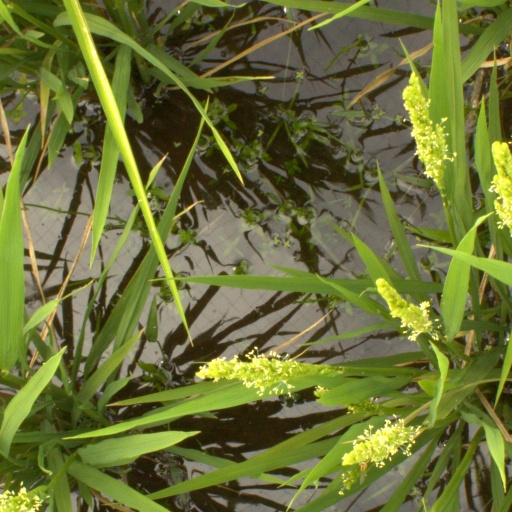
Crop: rice